Glasgow Central railway station

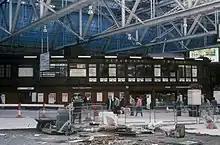
The Caledonian Railway destination board still in use during the 1985 refurbishment

Services through the Low-Level station, initially generous, had been greatly reduced due to competition with the extensive and efficient Glasgow Corporation tram system well before the withdrawal of service at the Low-Level station on 3 October 1964 under the "Beeching Axe". The trams themselves had been replaced by buses by 1962.